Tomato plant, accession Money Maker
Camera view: bottom (45 deg); turntable rotation: 120 degrees
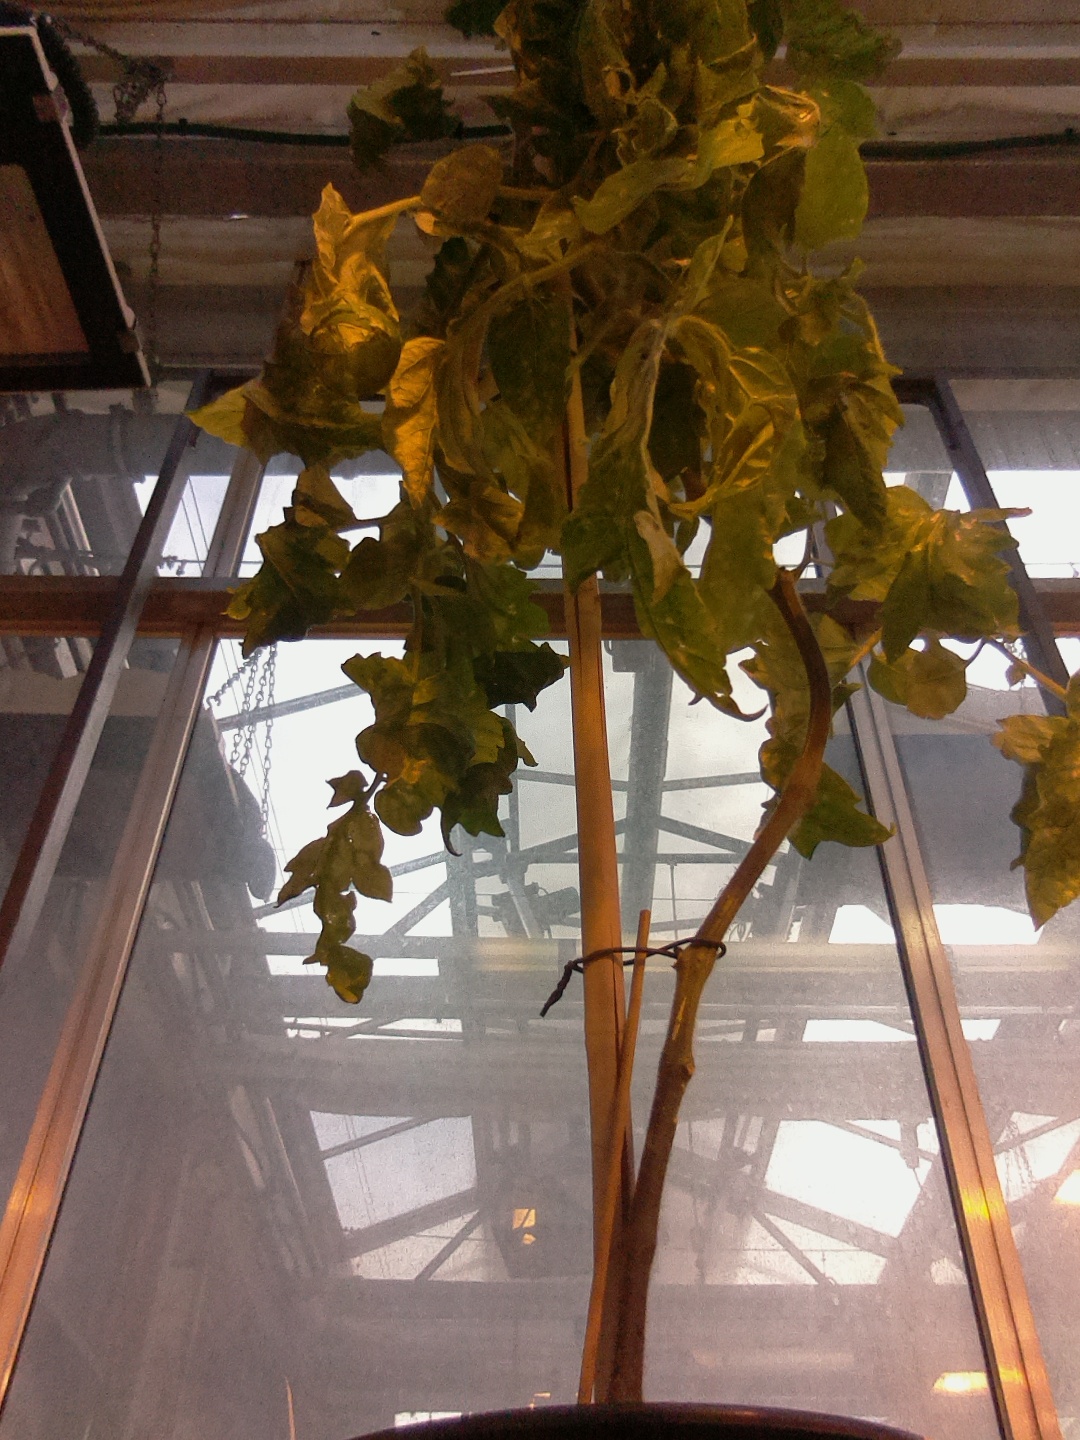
BBCH growth stage 78: 80% -90% of final fruit size